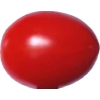
Label: tomato_cherry_red